Tim Scott (guitarist)

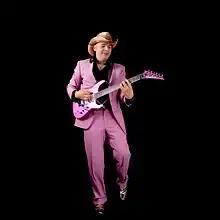
Tim Scott with his signature Jackson Soloist guitar

The "Bald on the Inside" press reviews opened the opportunity for Scott to work with BBC Radio 1 DJ Judge Jules, writing and performing on the instrumental guitar track "Puesta Del Sol" for Judge Jules' debut album "Proven Worldwide". Scott played live improvised guitar over his backroom Funky House/Dirty Electro DJ set during the BBC Radio 1 weekend in Ibiza on 15 and 16 August 2005. From 2005-2008 Scott performed at clubs in Ibiza and the UK alongside Judge Jules and other artists such as Jon Fitz and Katherine Ellis.